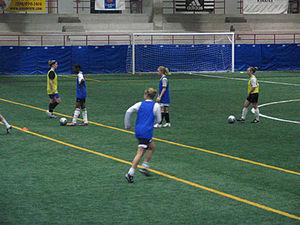
terrain intérieur du Centre sportif Bois-de-Boulogne
Les Comètes de Laval sont un club de soccer féminin canadien représentant la région de Laval, dans la banlieue nord de Montréal au Québec. Les Comètes jouent dans la Division centrale de la Conférence Centralede la USL W-League. Les couleurs du club sont le blanc, bleu foncé et le bleu clair.